St. Mark's Anglican Church (Moultrie, Georgia)

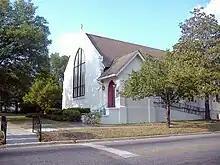

St. Mark's Anglican Church is an Anglican church in Moultrie, Georgia, United States. Originally known as St. John's Episcopal Church in the Diocese of Georgia, it joined the Anglican Church in North America during the Anglican realignment.